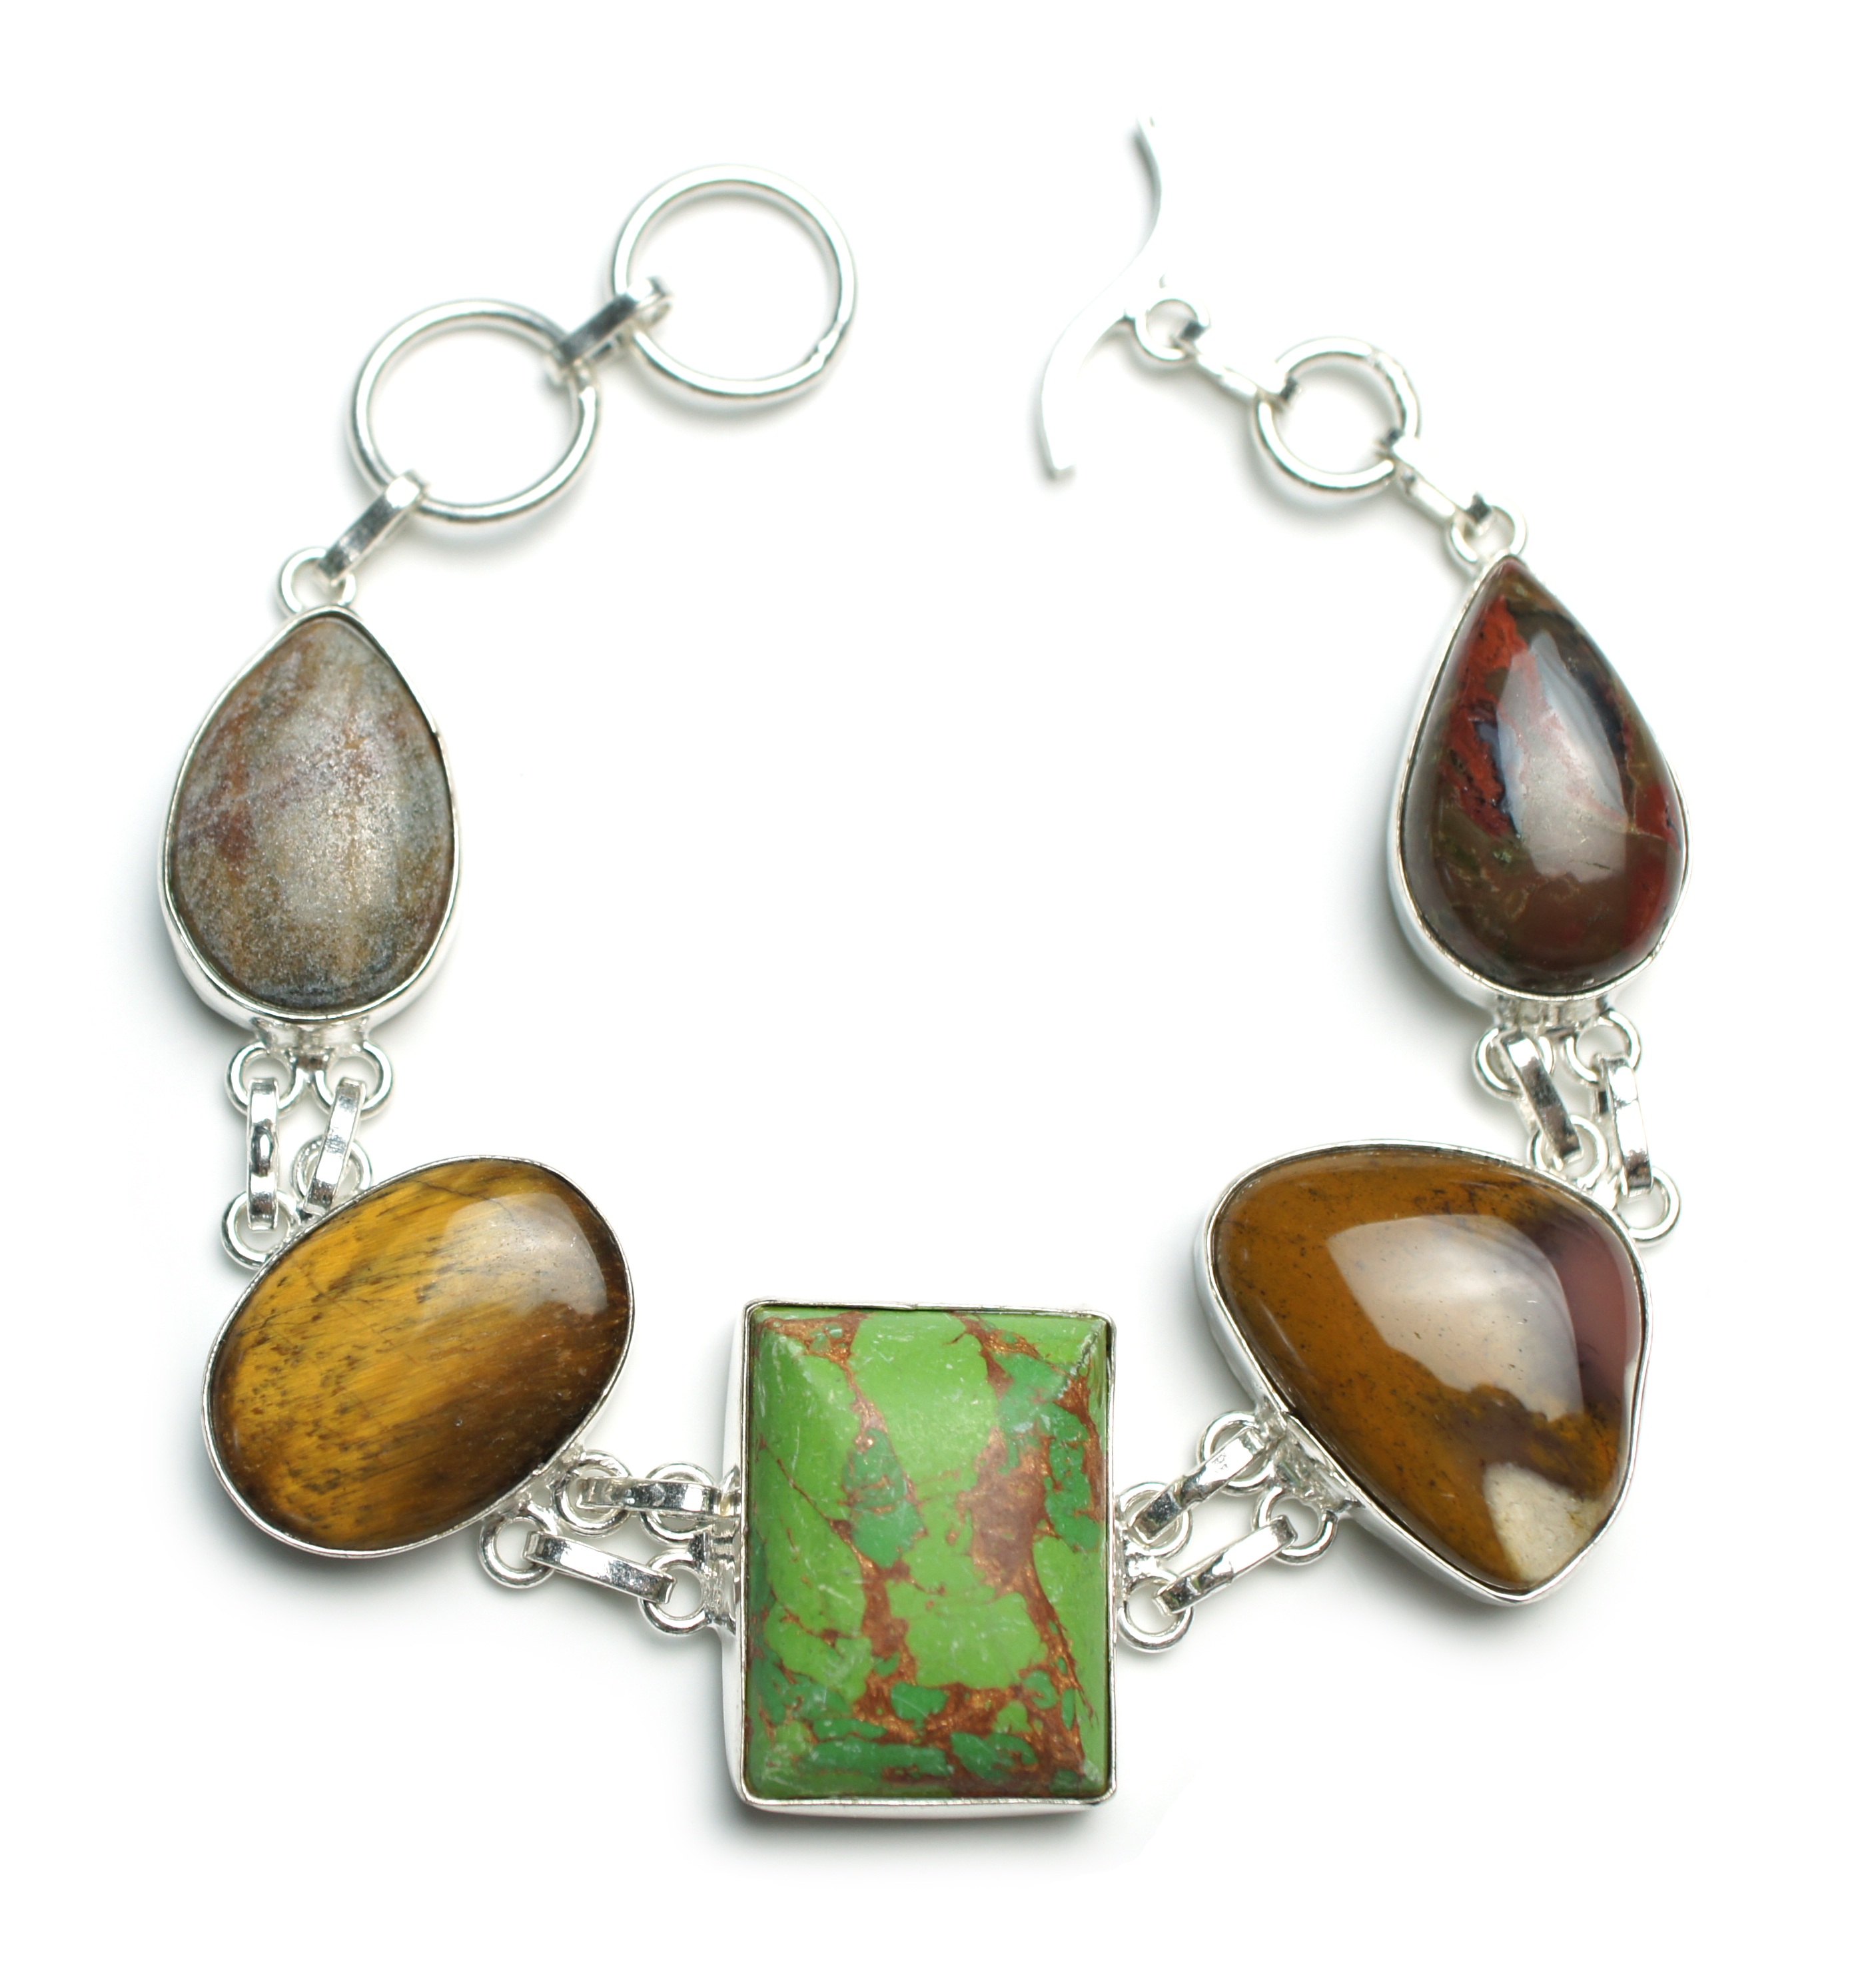
stone, green, brown, bug, fashion, jewelry, bracelet, jewellery, jewel, silver, earrings, jasper, huge, gem, crystal, rings, setting, elegance, sterling, gemstone, adornment, glamor, bezel, clasp, toggle, cabochon, locket, teardrop, fashion accessory, tigers eye